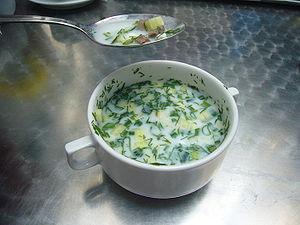
La cuisine russe tire sa variété et sa richesse de l'immensité de la Russie et de la mosaïque des cultures qui la compose.
L'okrochka est une soupe froide de Russie ou d'Ukraine. Son nom peut-être rapproché du russe крошить ou de l'ukrainien : кришити, qui signifient « émietter ».
Le tourisme en Russie est en forte croissance depuis les années soviétiques, d'abord grâce au tourisme intérieur puis également grâce au tourisme international. Un héritage culturel riche et une grande variété de paysages font du pays l'une des destinations touristiques les plus populaires du monde. Le pays compte 23 sites inscrits au patrimoine mondial de l'UNESCO, avec bien plus sur la liste indicative de l'UNESCO.